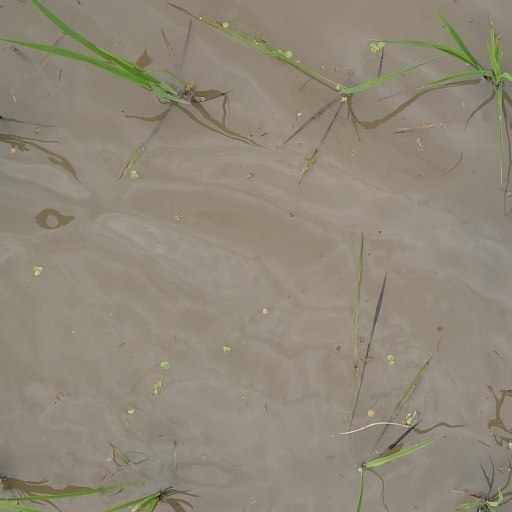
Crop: rice